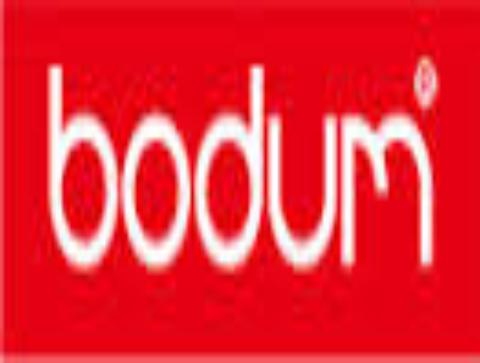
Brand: BODUM
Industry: Necessities